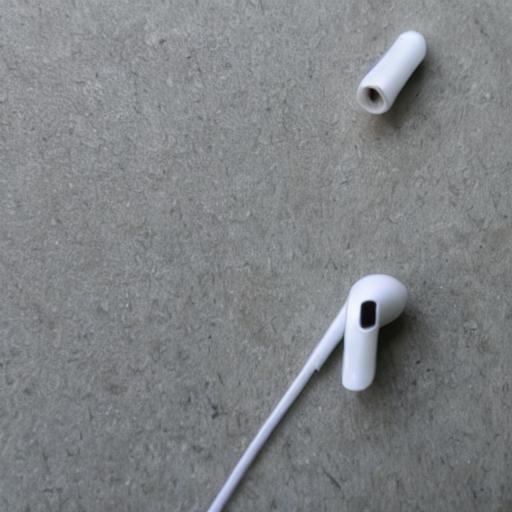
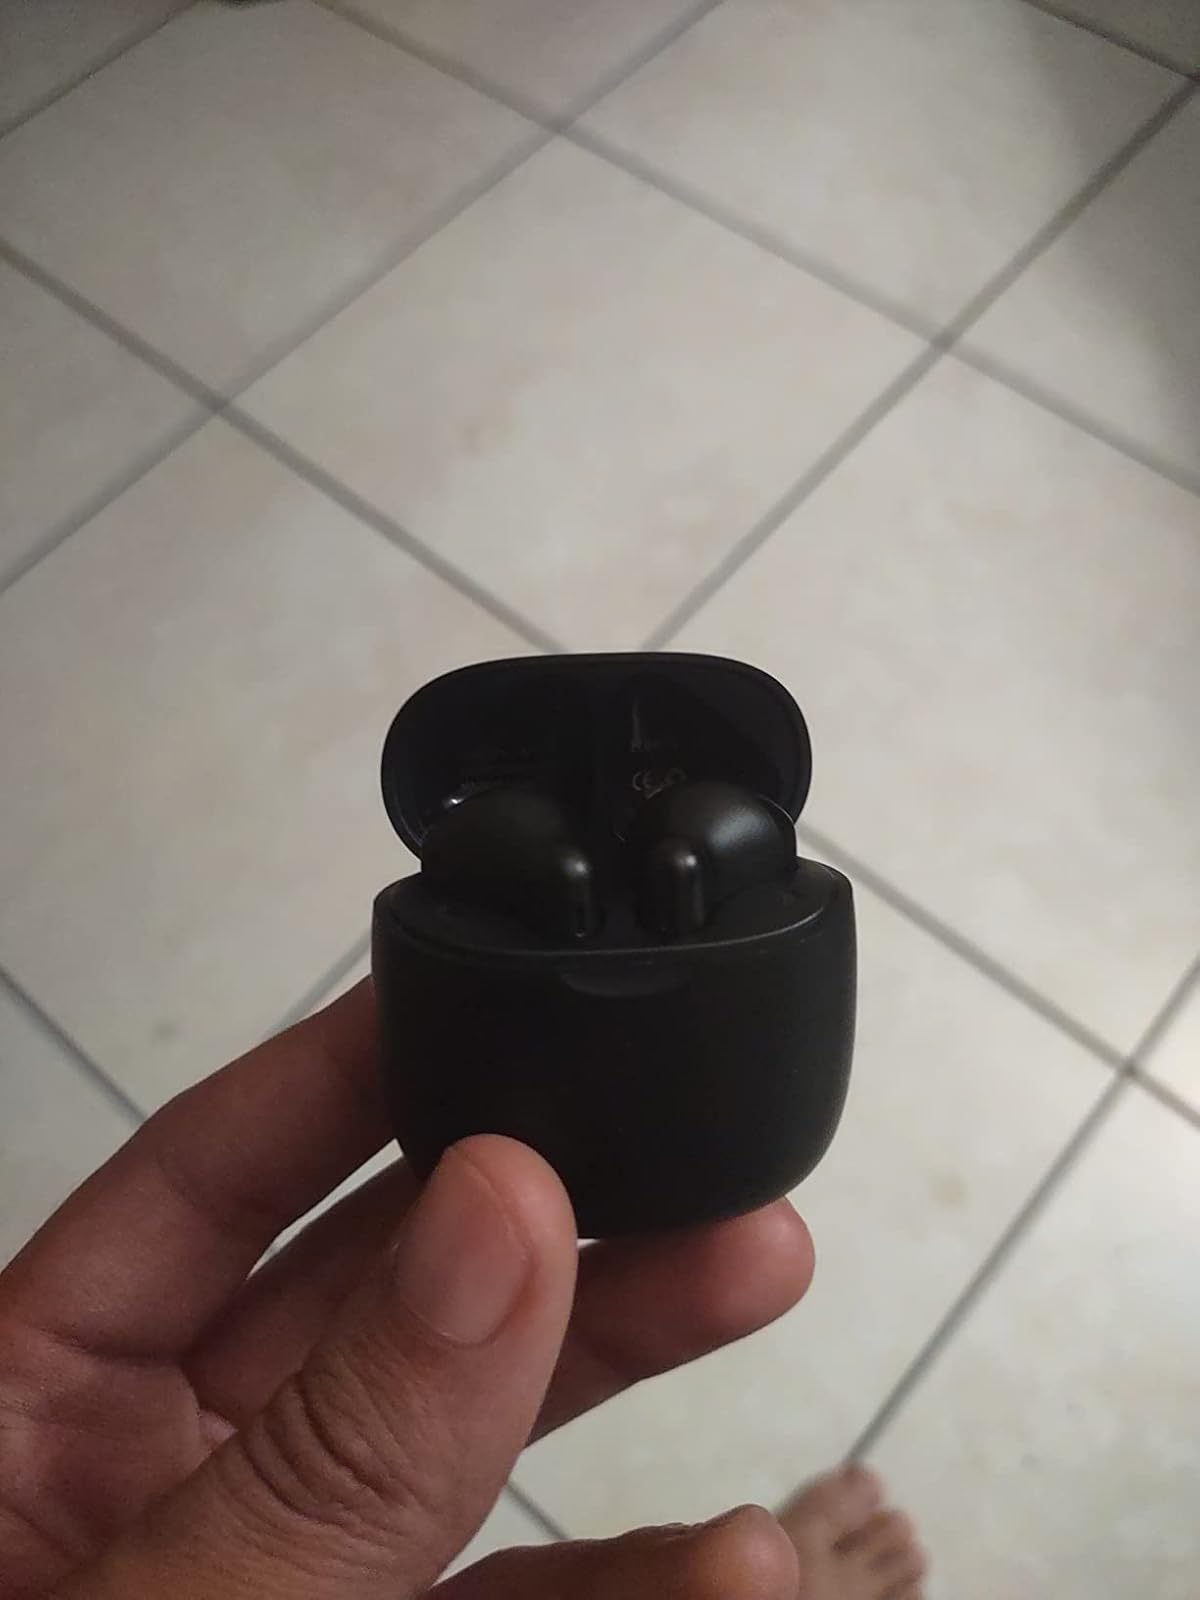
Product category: earbuds
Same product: no